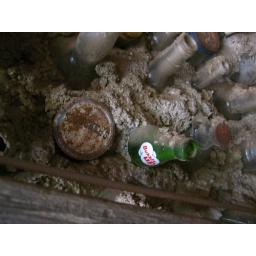
bottles in the walls